Elimination Chamber (2018)

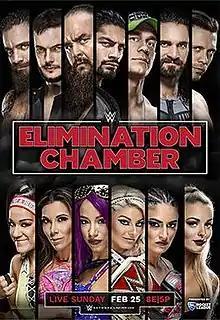
Promotional poster featuring the participants of each Elimination Chamber match.

The 2018 Elimination Chamber (known as No Escape in Germany) was a professional wrestling event produced by WWE. It was the eighth Elimination Chamber and took place on February 25, 2018, at the T-Mobile Arena in the Las Vegas suburb of Paradise, Nevada. The event aired via pay-per-view (PPV) and livestreaming and exclusively featured wrestlers from the promotion's Raw brand division. It was the final Raw-exclusive pay-per-view under the second brand split as following WrestleMania 34 in April, WWE discontinued brand-exclusive pay-per-views. The 2018 event was also the first to feature a seven-man Elimination Chamber match, the first event to include a women's Elimination Chamber match, and the first Raw-exclusive pay-per-view since the 2016 reintroduction of the brand extension to not feature any cruiserweight division matches.